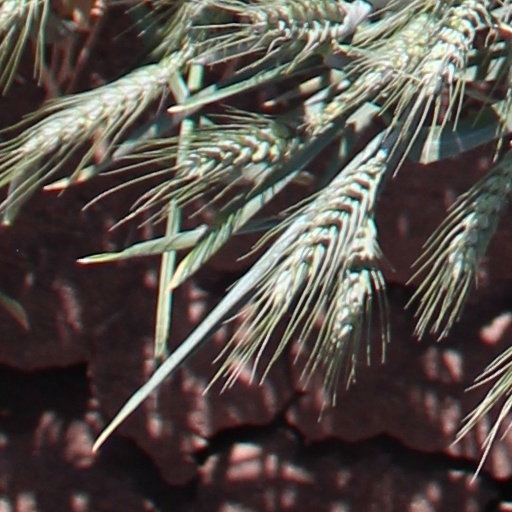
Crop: wheat